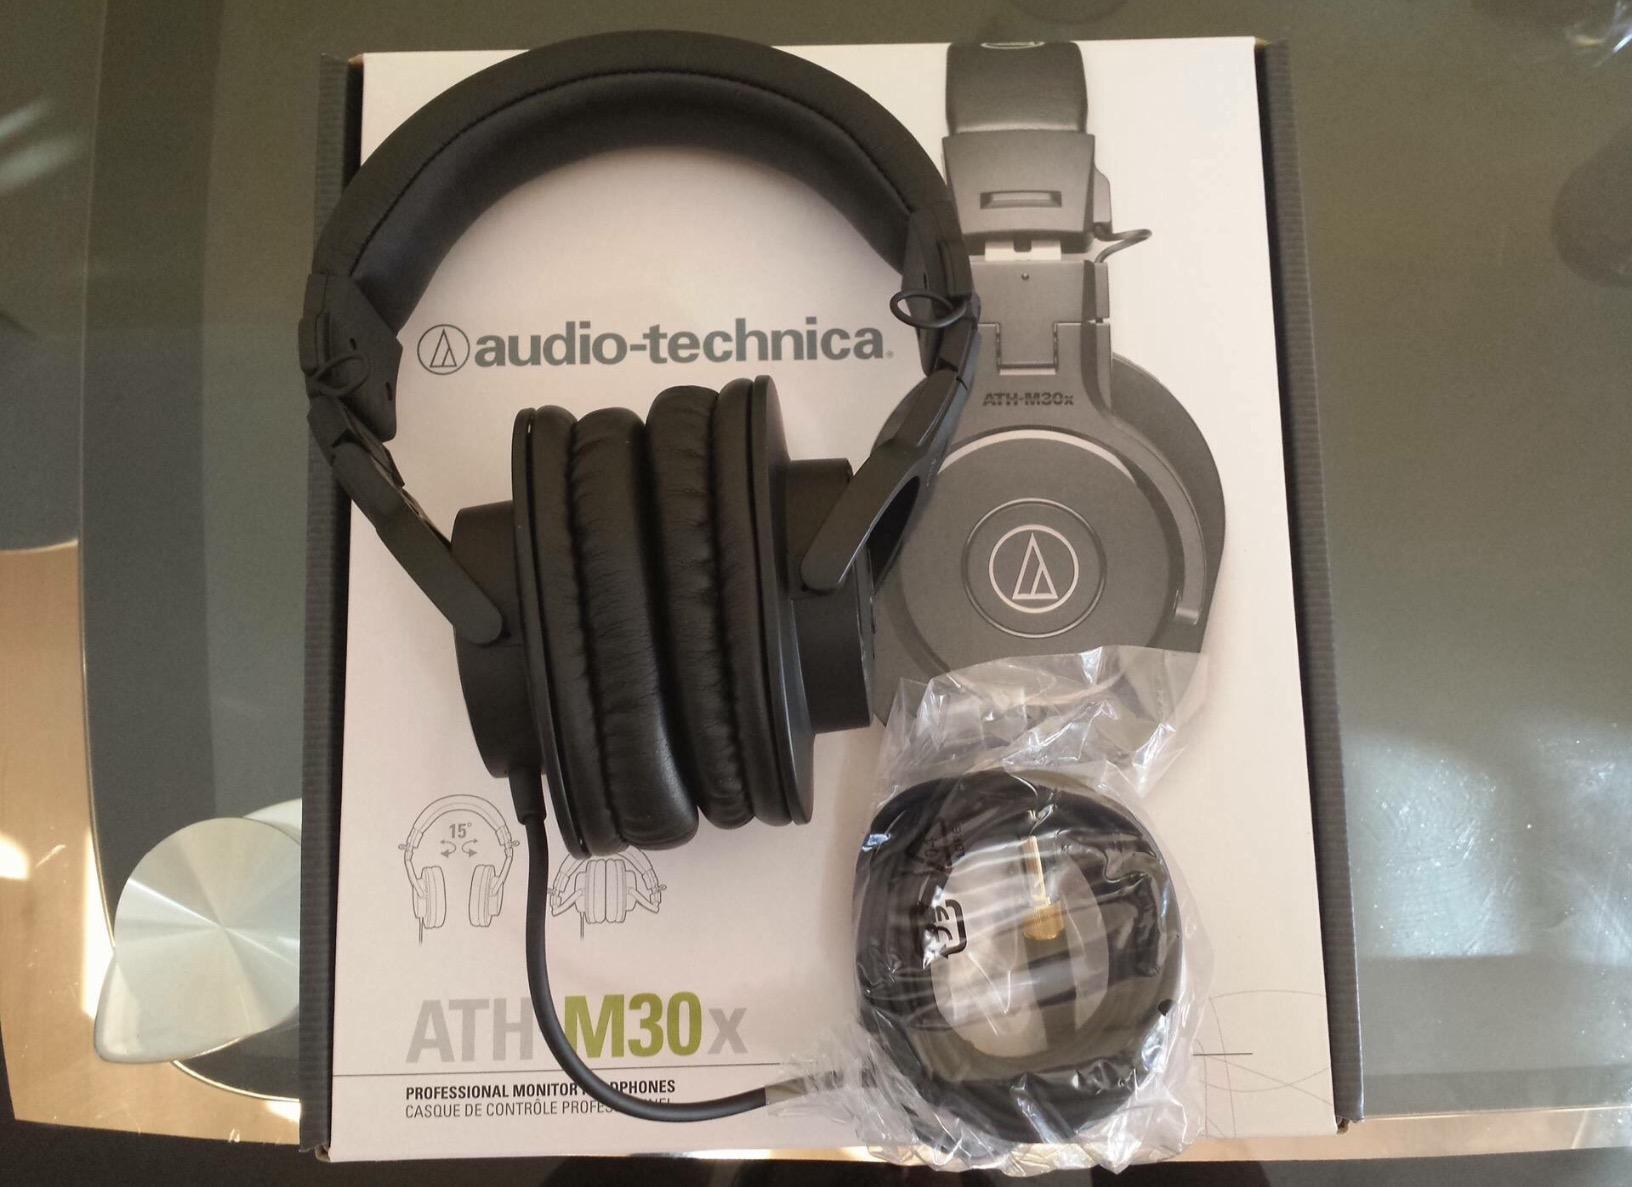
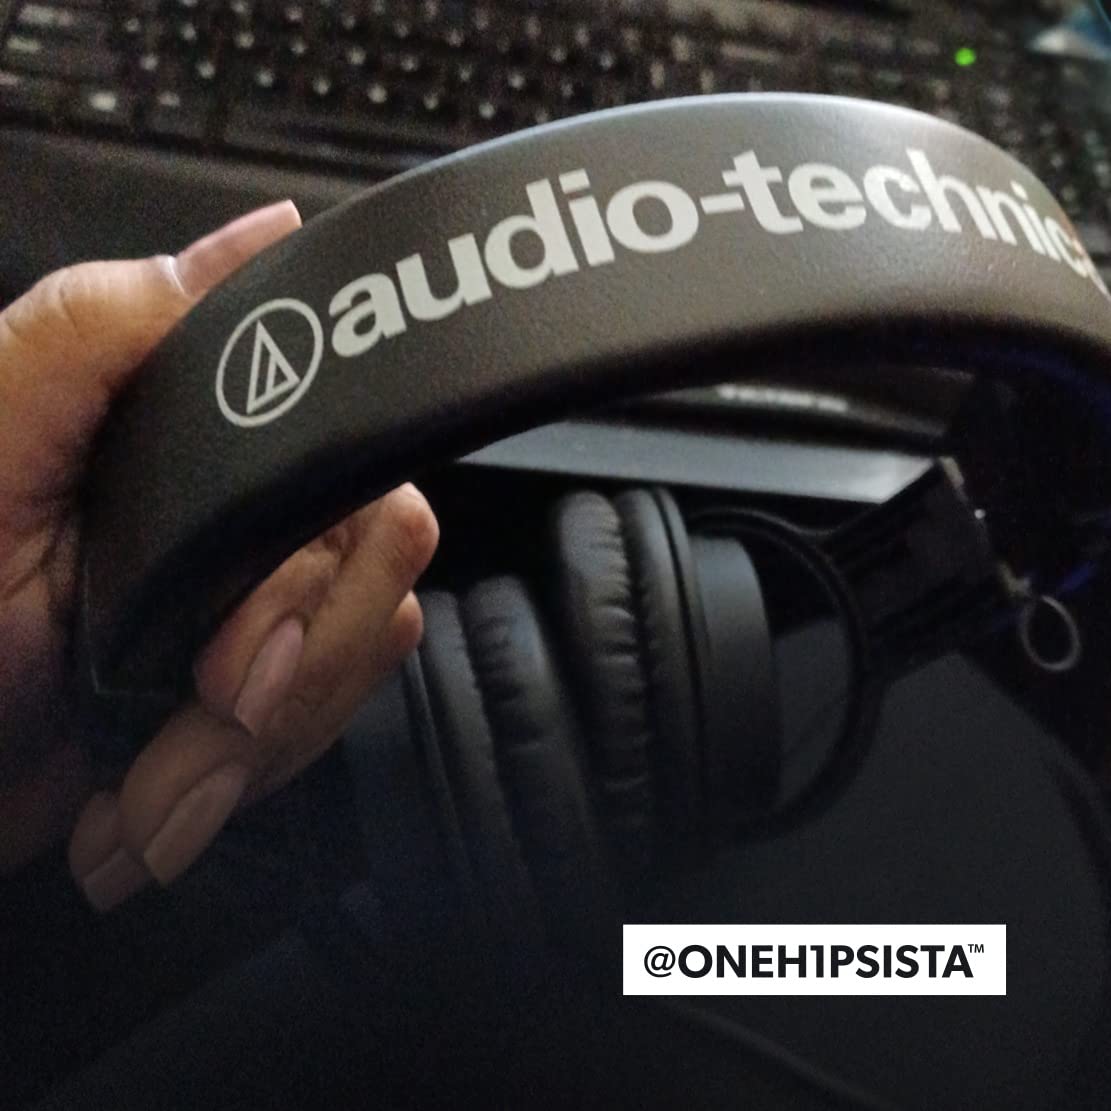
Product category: headphones
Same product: no